Roman art

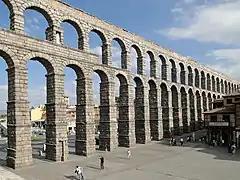
Aqueduct of Segovia

Roman mosaic was a minor art, though often on a very large scale, until the very end of the period, when late-4th-century Christians began to use it for large religious images on walls in their new large churches; in earlier Roman art mosaic was mainly used for floors, curved ceilings, and inside and outside walls that were going to get wet. The famous copy of a Hellenistic painting in the "Alexander Mosaic" in Naples was originally placed in a floor in Pompeii; this is much higher quality work than most Roman mosaic, though very fine panels, often of still life subjects in small or micromosaic tesserae have also survived. The Romans distinguished between normal "opus tessellatum" with "tesserae" mostly over 4 mm across, which was laid down on site, and finer "opus vermiculatum" for small panels, which is thought to have been produced offsite in a workshop, and brought to the site as a finished panel. The latter was a Hellenistic genre which is found in Italy between about 100 BC and 100 AD. Most signed mosaics have Greek names, suggesting the artists remained mostly Greek, though probably often slaves trained up in workshops. The late 2nd century BC Nile mosaic of Palestrina is a very large example of the popular genre of Nilotic landscape, while the 4th century Gladiator Mosaic in Rome shows several large figures in combat. Orpheus mosaics, often very large, were another favourite subject for villas, with several ferocious animals tamed by Orpheus's playing music. In the transition to Byzantine art, hunting scenes tended to take over large animal scenes.